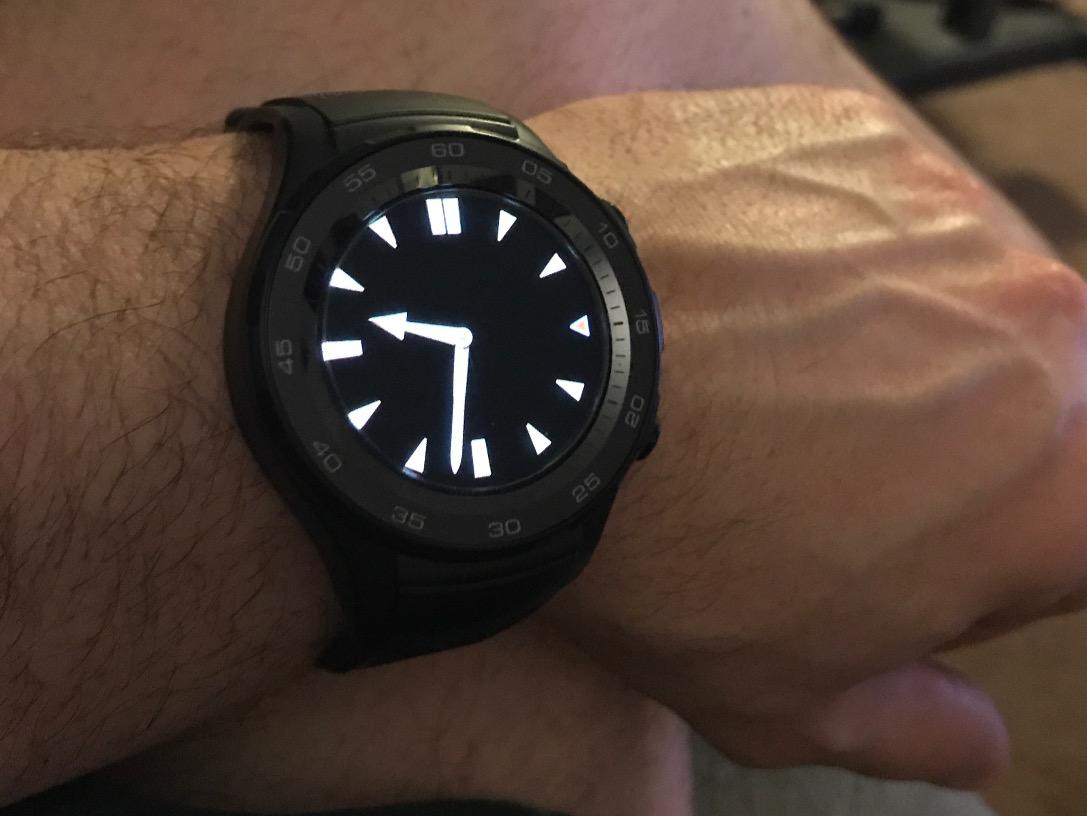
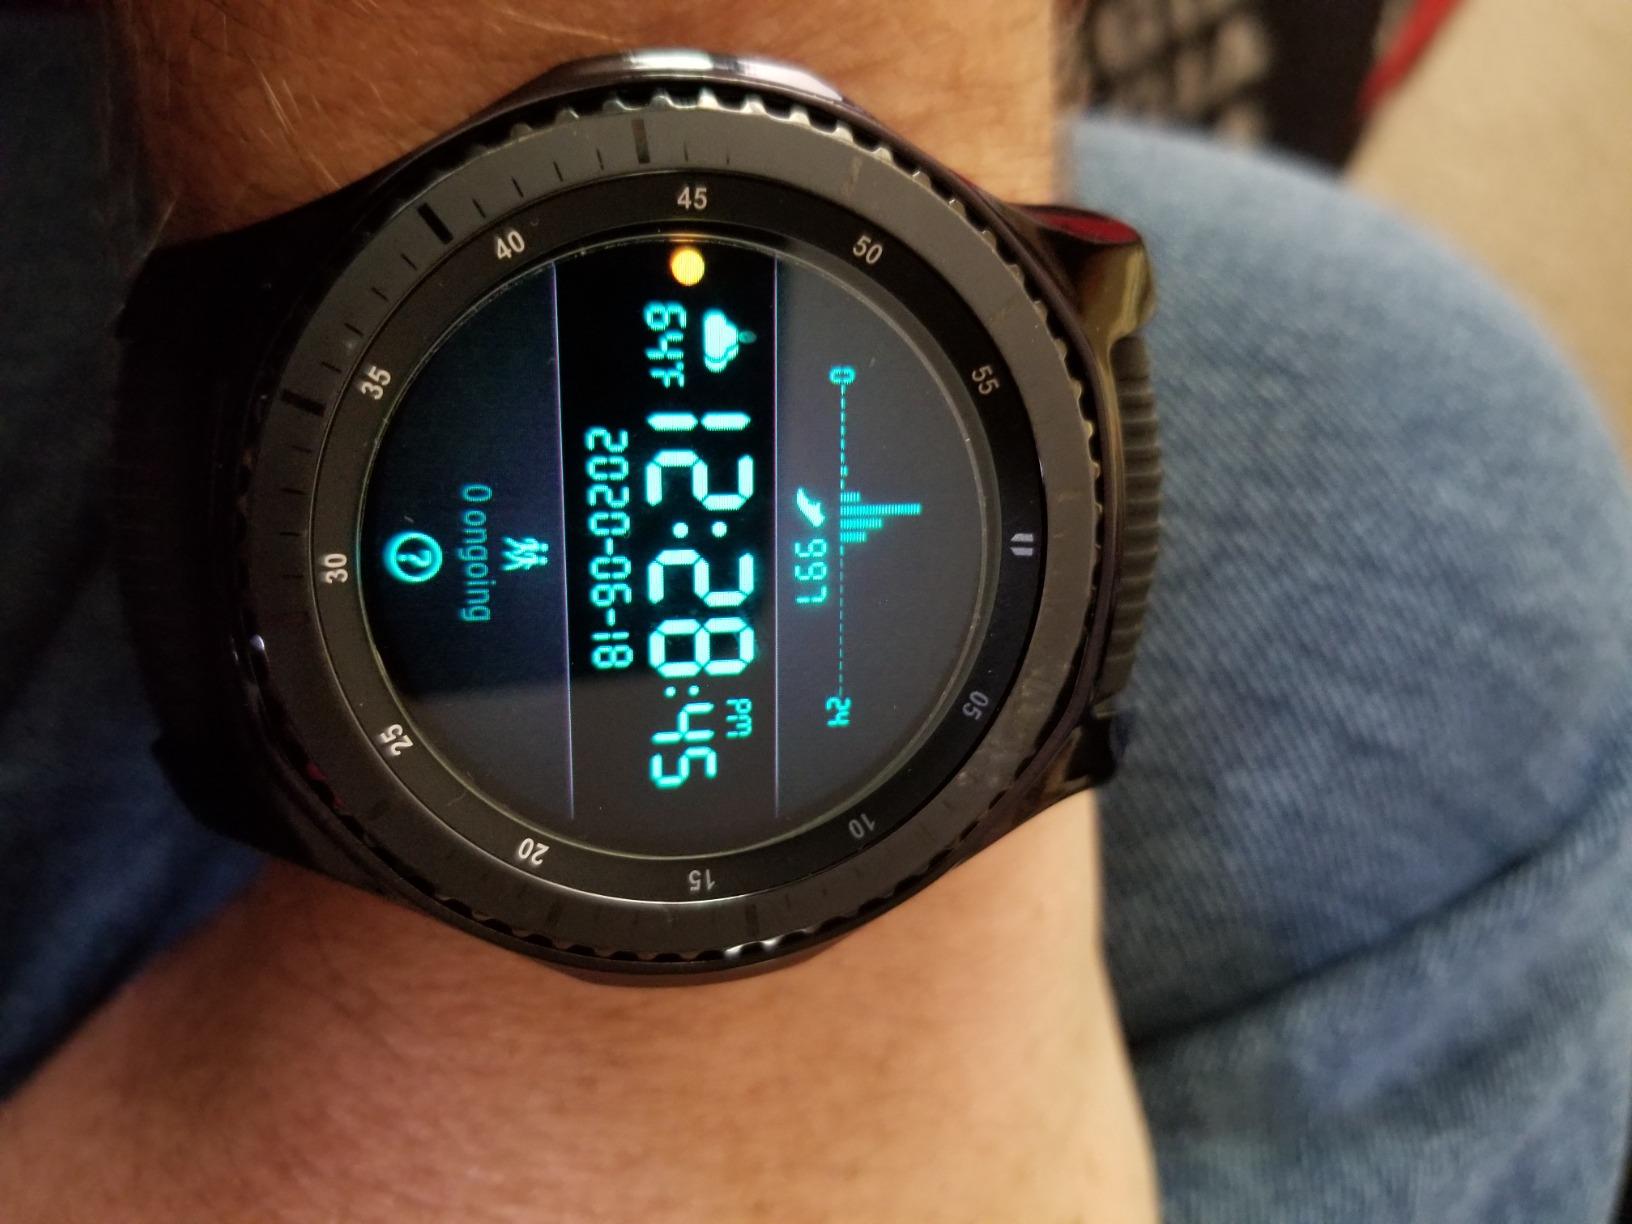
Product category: smartwatch
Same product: no